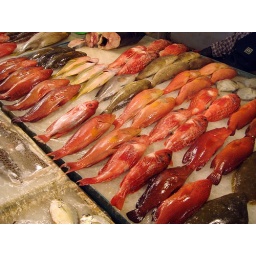
At the fish market in Dongang.